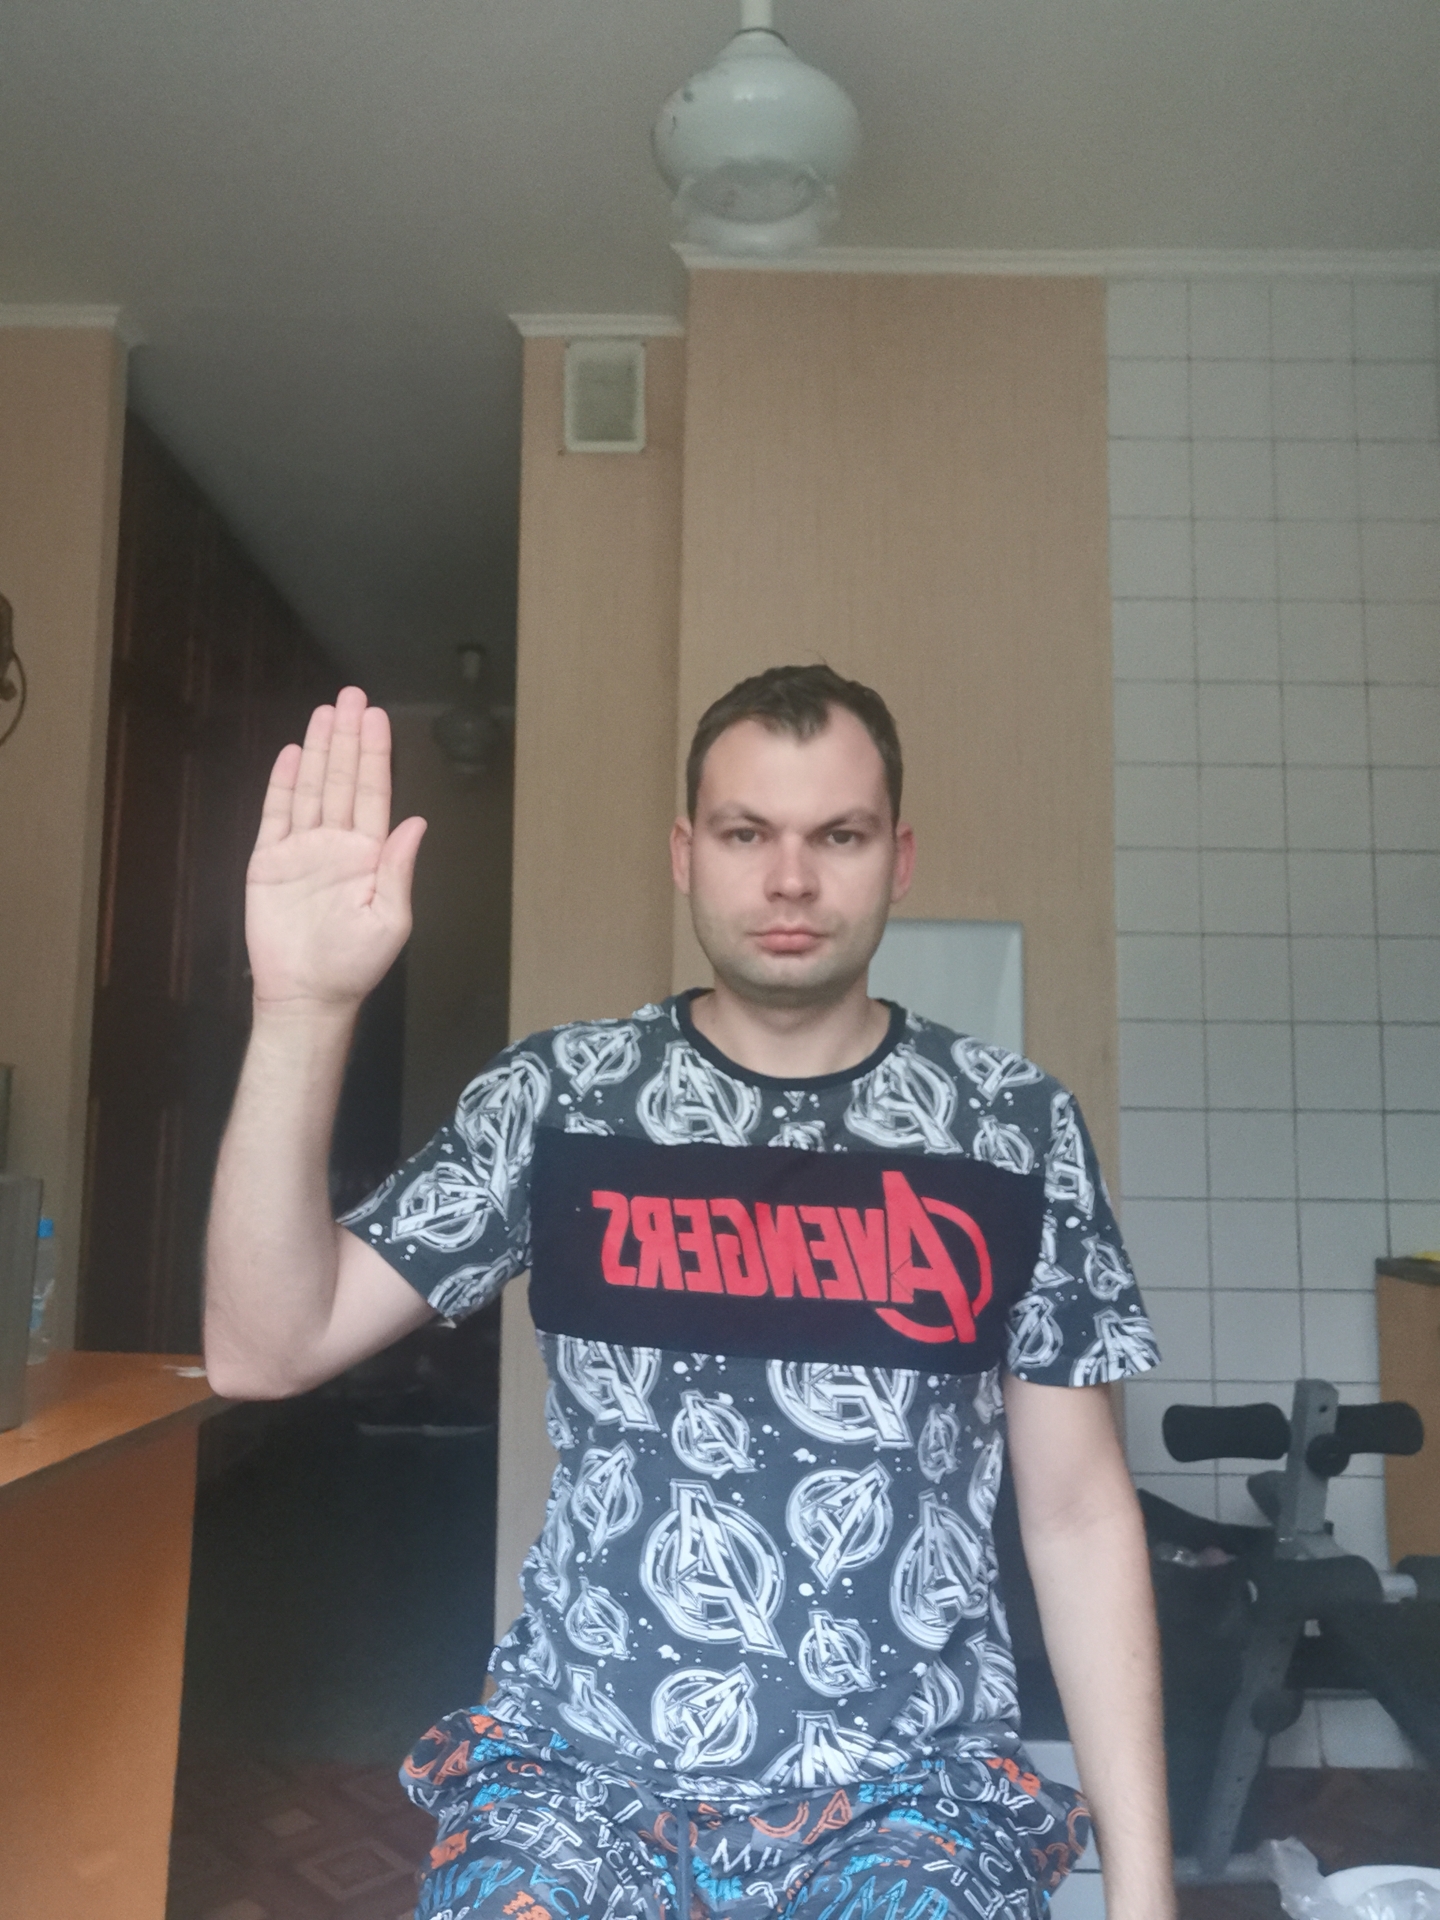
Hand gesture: stop